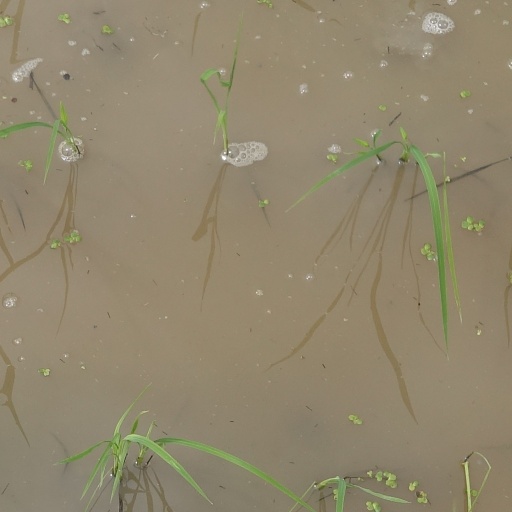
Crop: rice